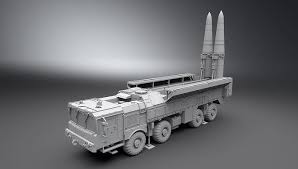
Label: Air Defense